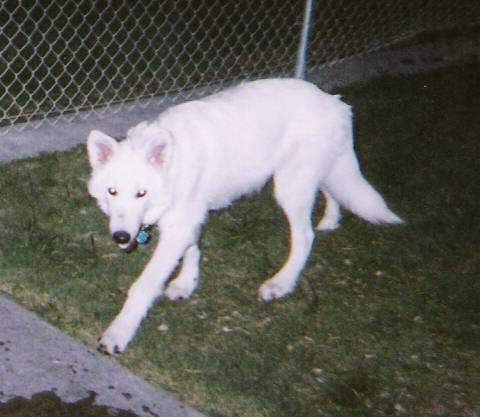
dog